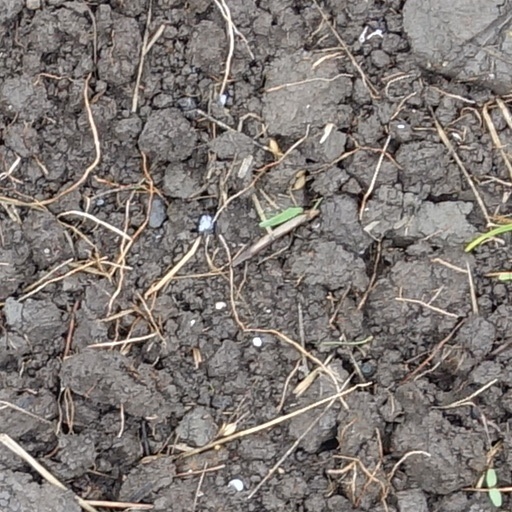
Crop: wheat